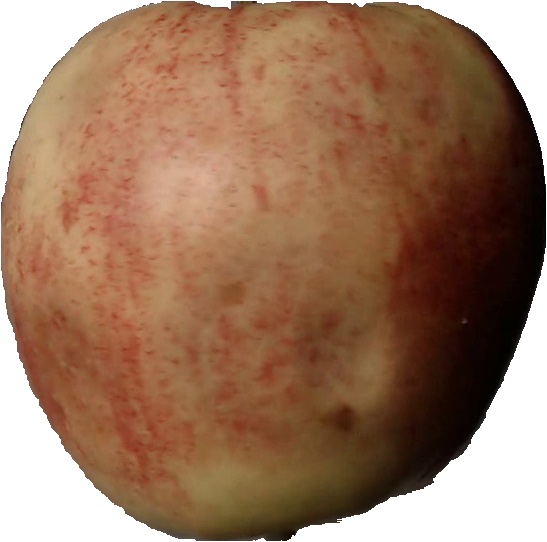
Label: apple_red_3